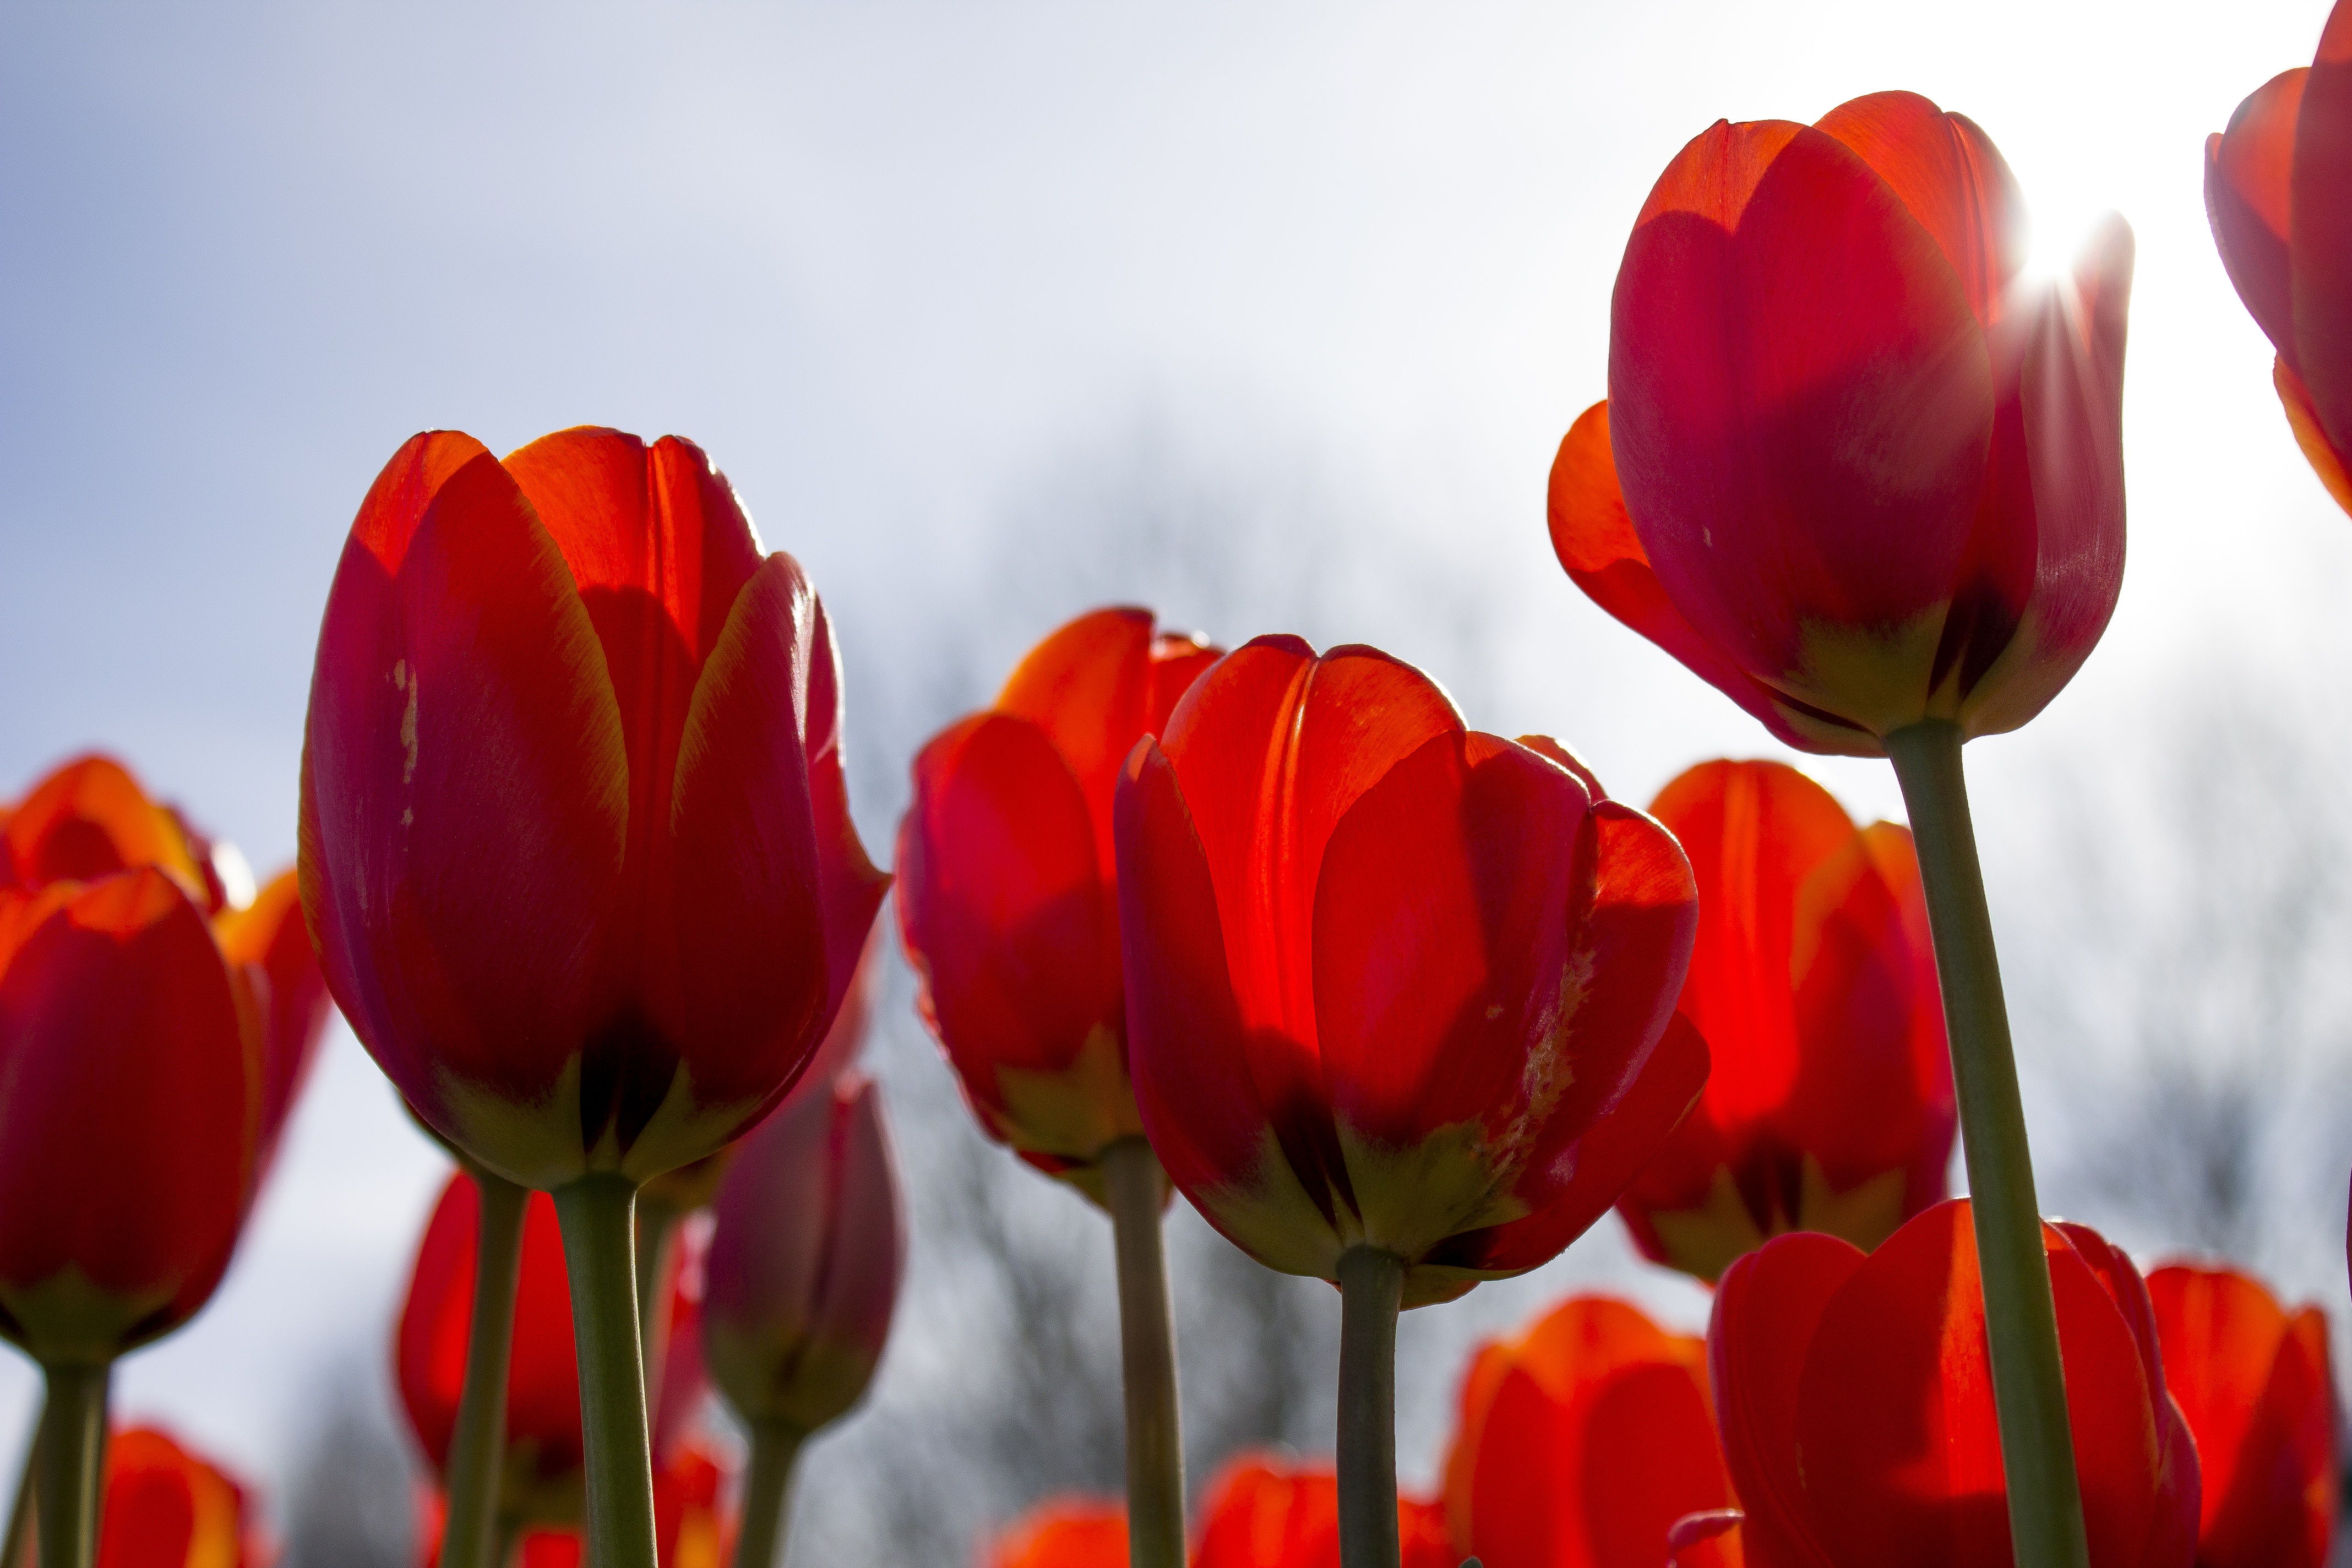
nature, blossom, plant, sun, flower, petal, bloom, summer, tulip, orange, spring, red, color, blue, yellow, garden, flora, plants, blue sky, flowers, netherlands, tulips, macro photography, flowering plant, tulip fields, lily family, plant stem, land plant